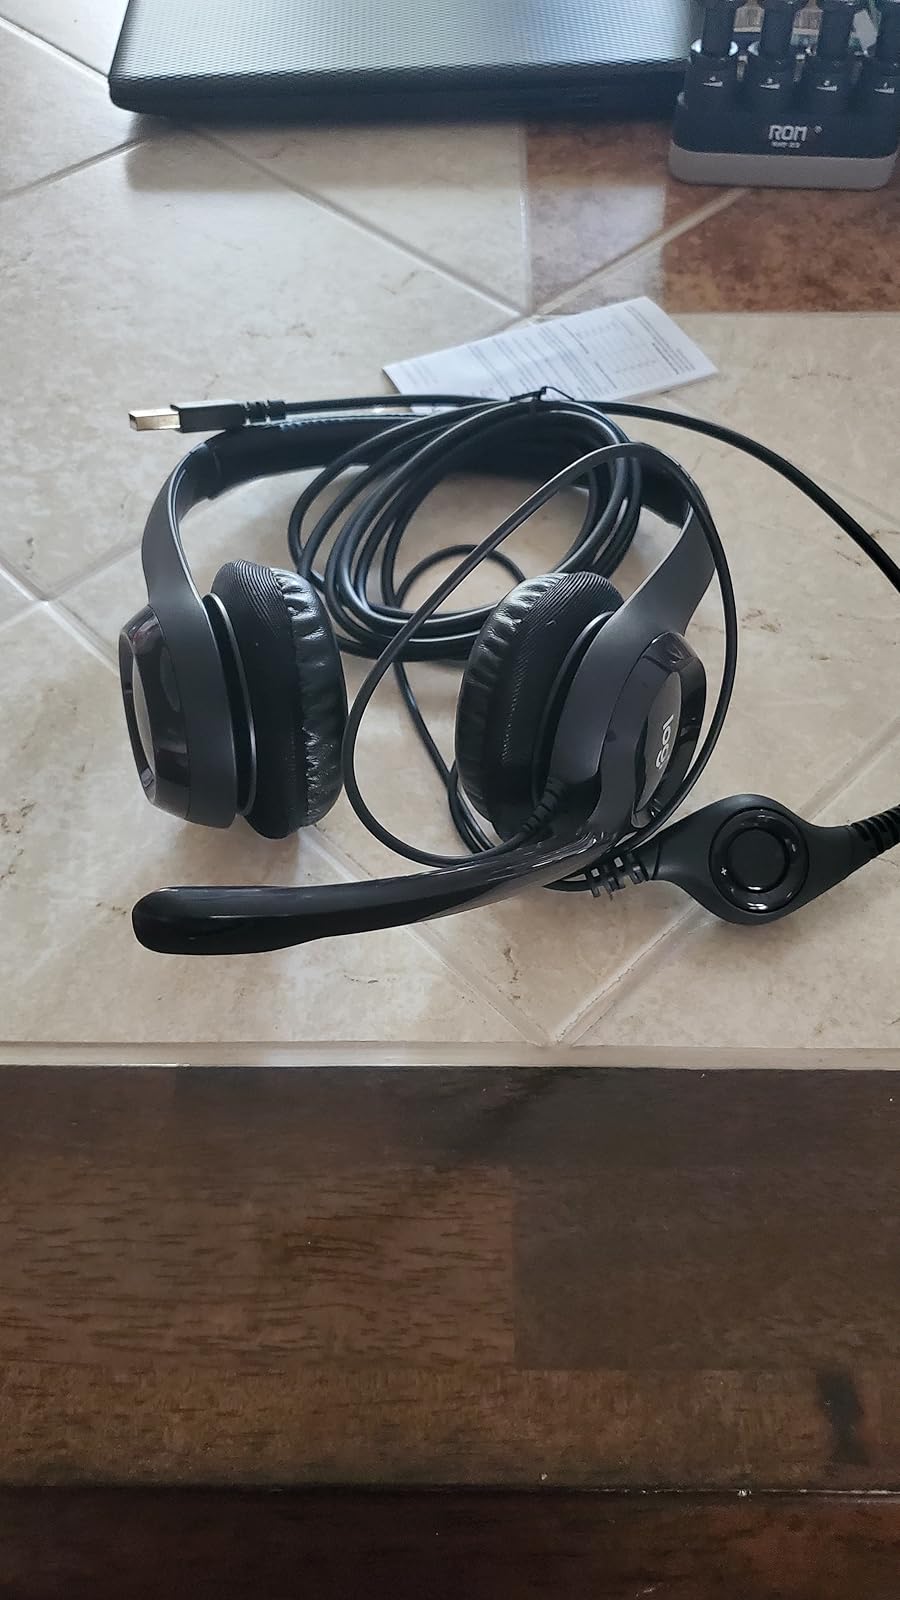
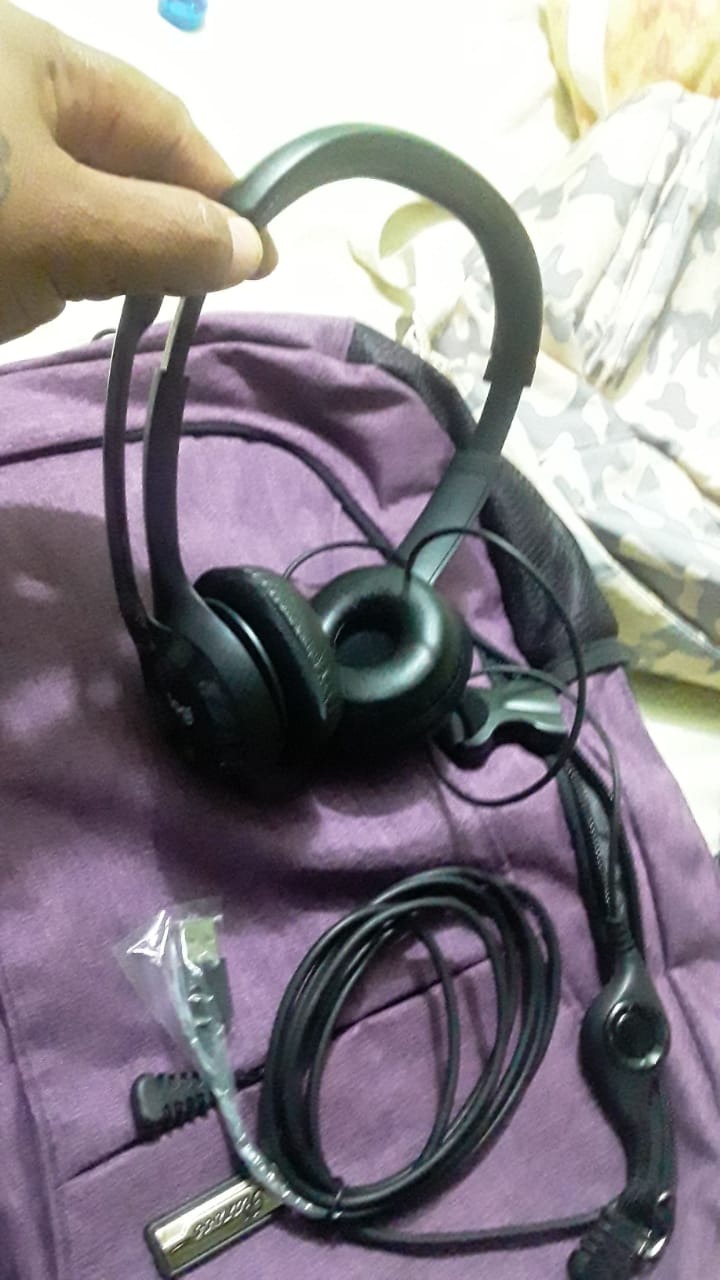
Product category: headphones
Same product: yes